Angie Boissevain

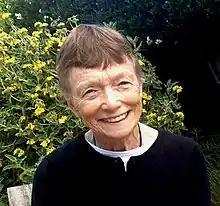

Angie Boissevain is a Sōtō Zen priest leading the Floating Zendo in San Jose, California. A Dharma heir of Vanja Palmers, for many years she was director and then teacher of Jikoji in the Santa Cruz Mountains. Today (2012) she leads meditation retreats in California.